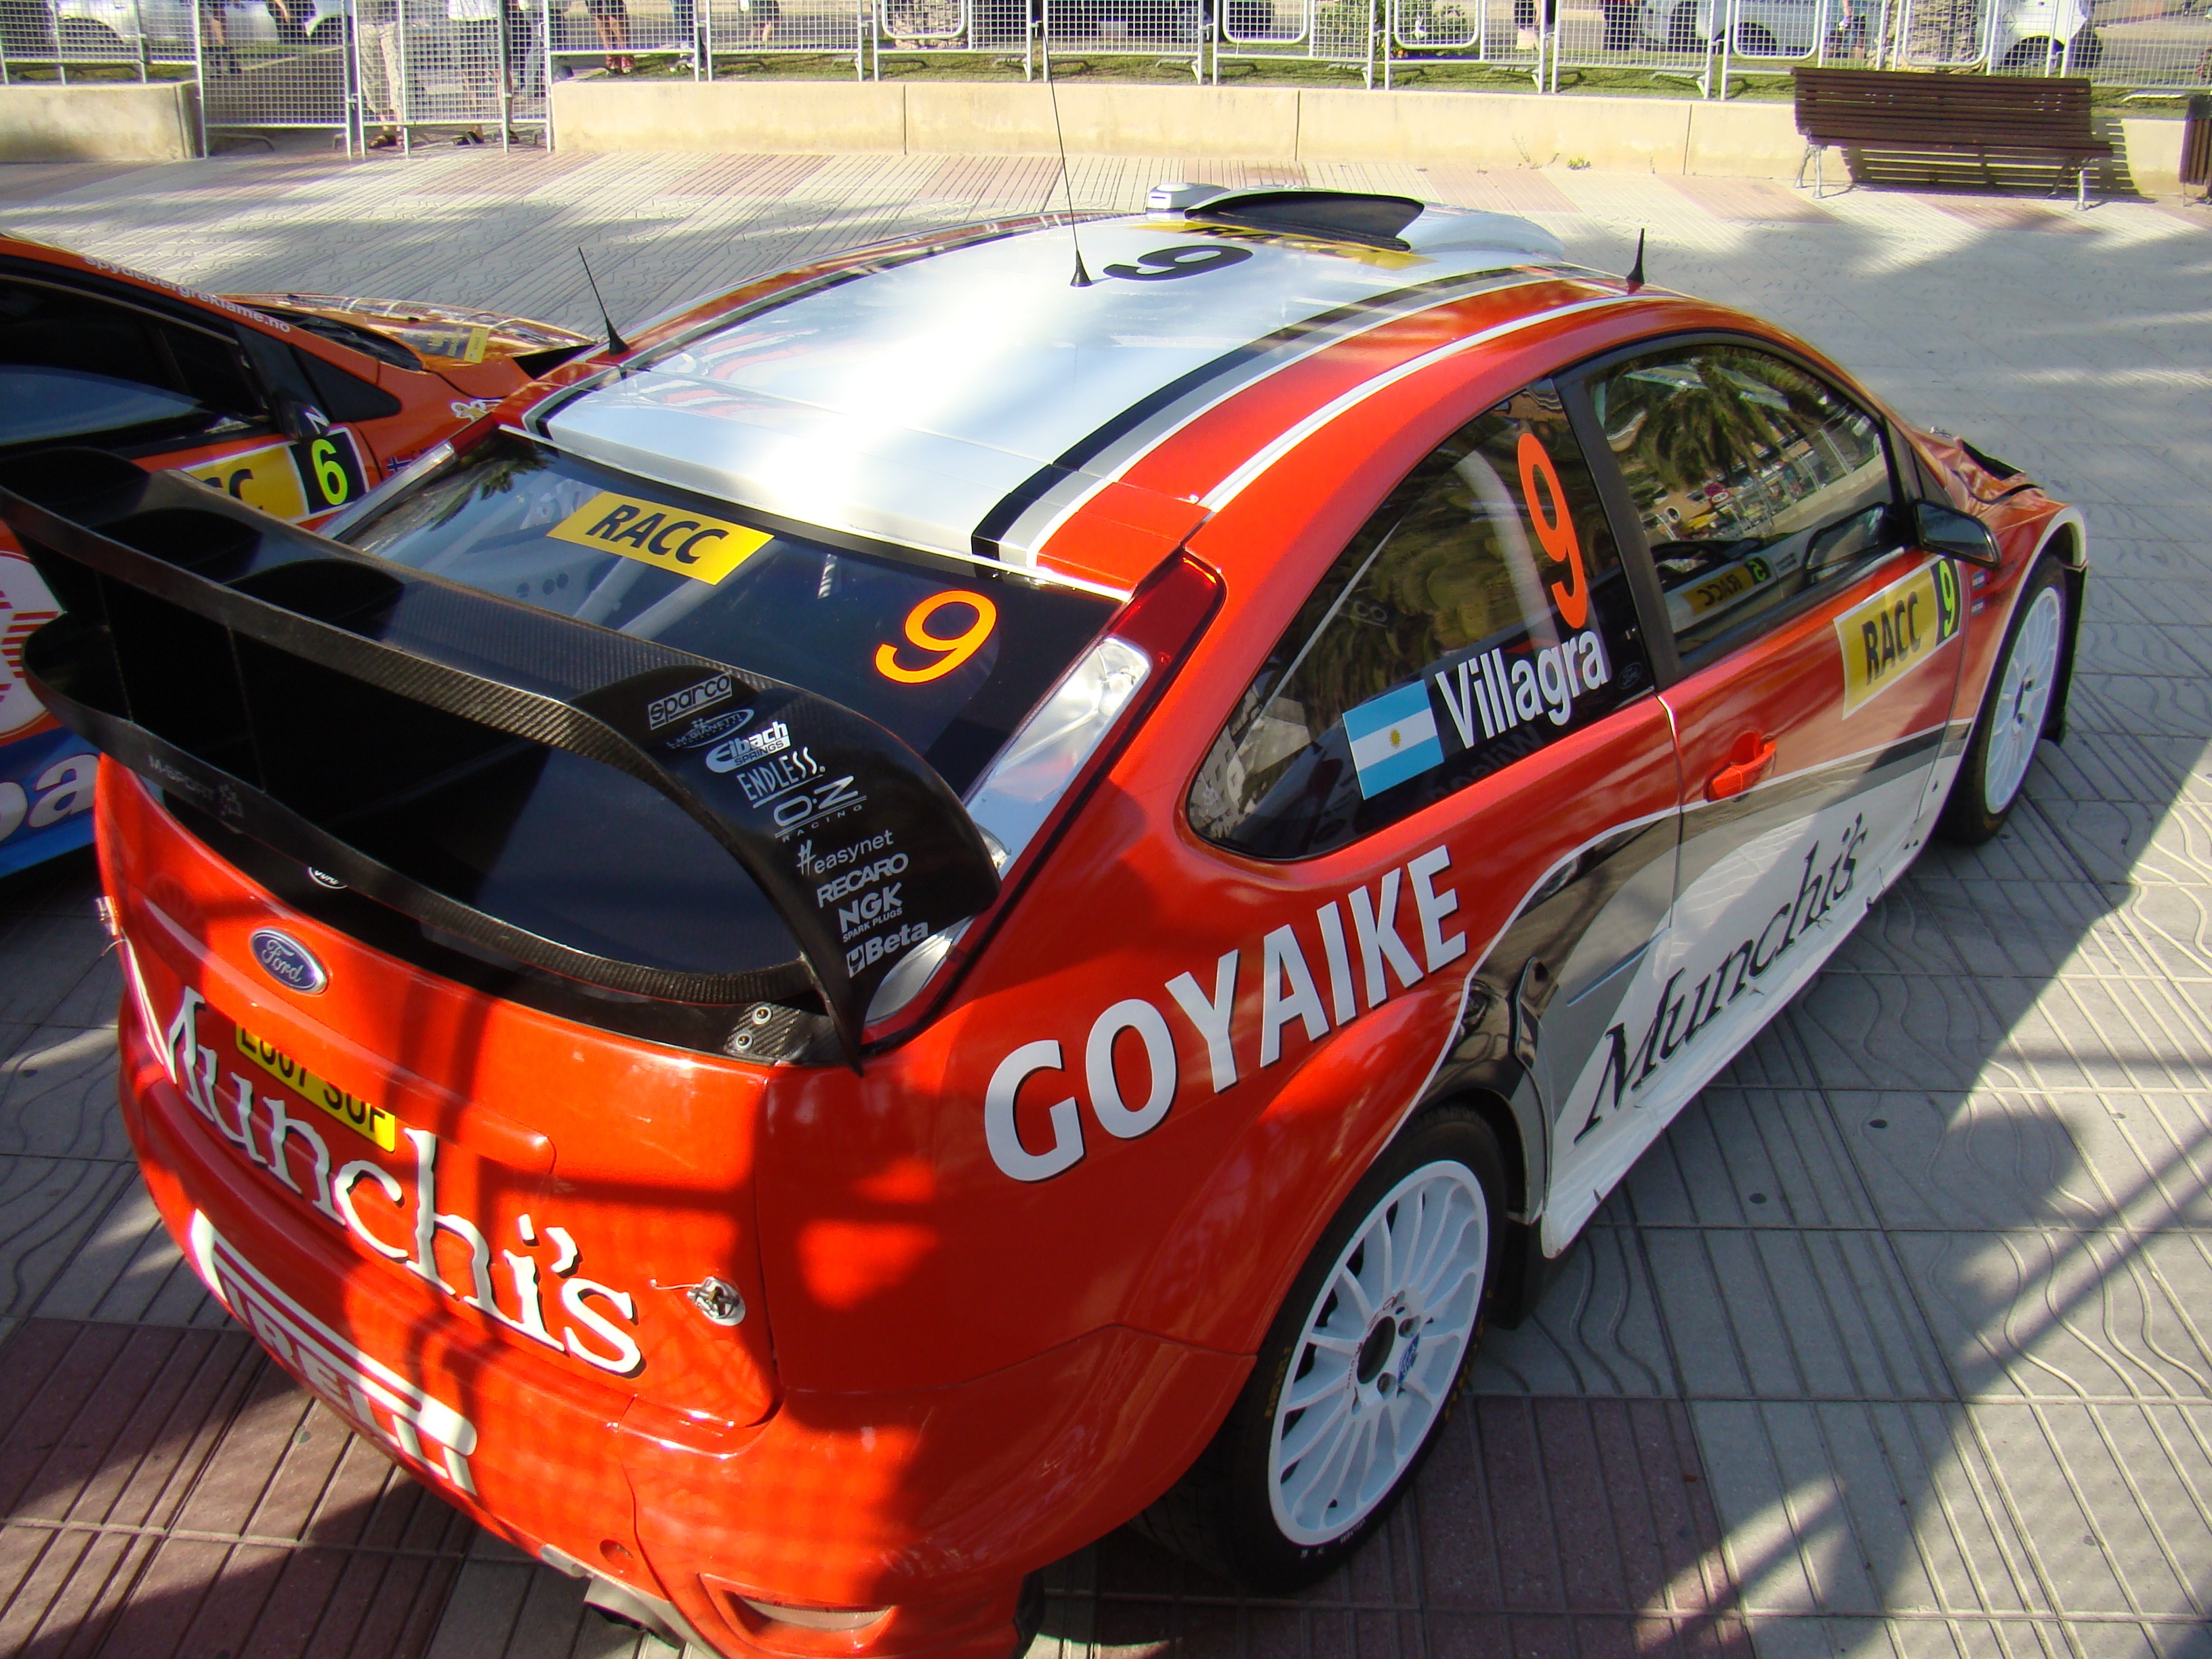
car, vehicle, speed, sports car, race car, competition, sports, engine, racing, sedan, race track, rally, motorsport, career, model car, land vehicle, touring car, auto racing, automobile make, automotive exterior, executive car, stock car racing, rallycross, rallying, world rally car, ford focus rs wrc